Question: Please indicate a possible affordance area of the boxing_punching_bag that can be used for punching
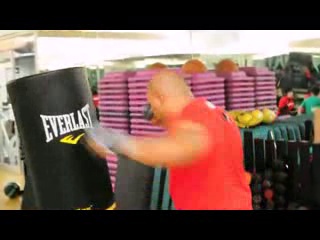
Answer: [7.5, 68, 117.5, 208]